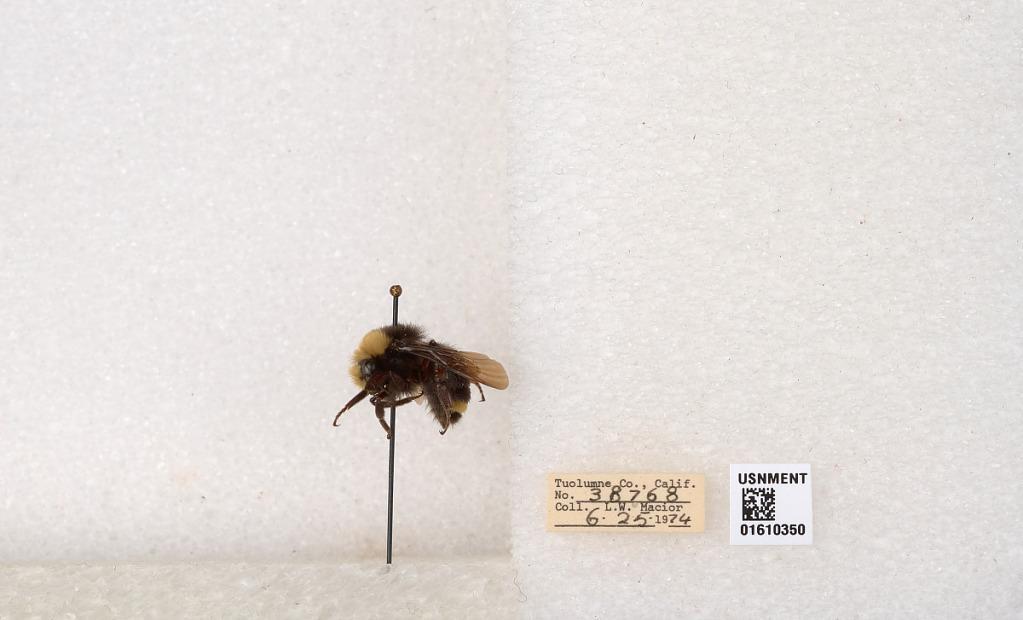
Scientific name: Bombus (Pyrobombus) vosnesenskii Radoszkowski
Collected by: L. Macior
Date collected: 1974-6-25
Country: United States
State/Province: California
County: Tuolumne
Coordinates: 37.9712, -120.228